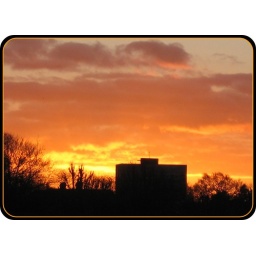
A Birmingham sunrise taken through the office window at 8 o'clock in the morning.